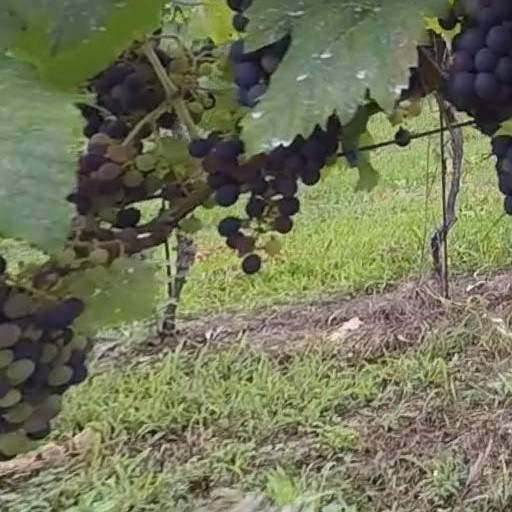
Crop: grape